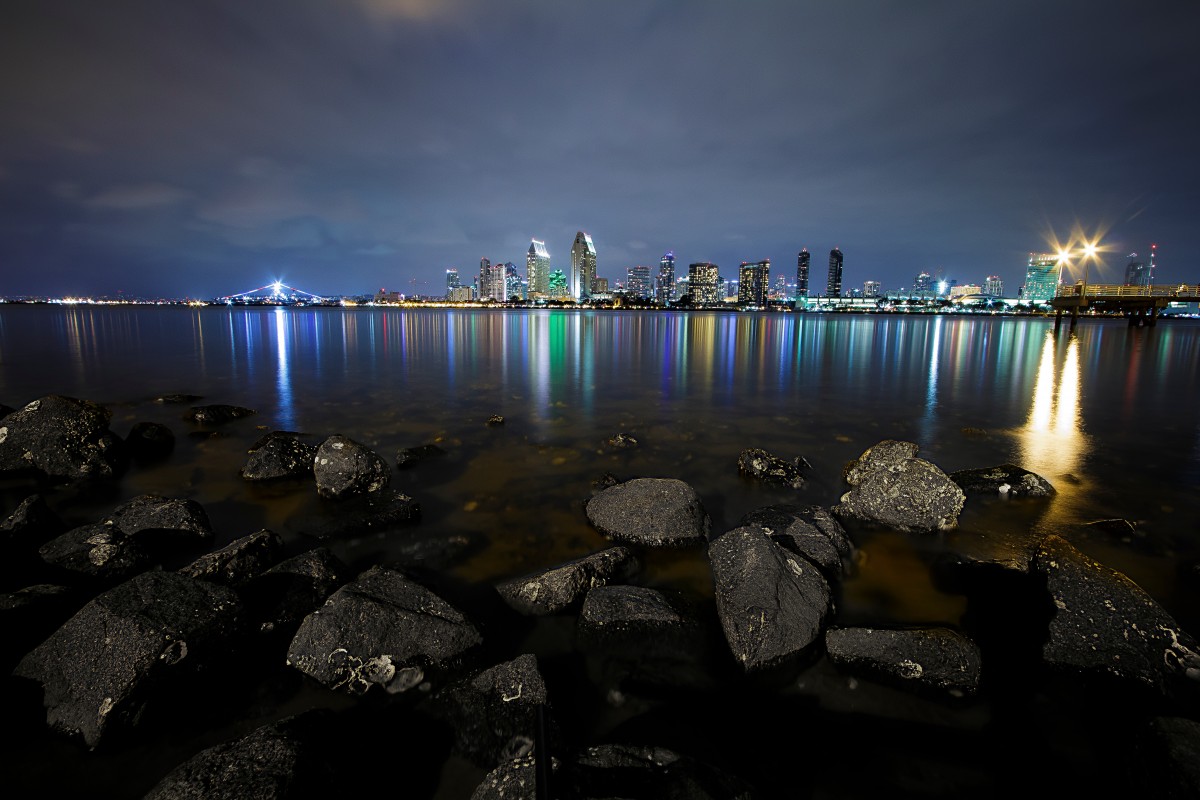
Tags: water, horizon, light, skyline, night, sunlight, morning, wave, dawn, cityscape, dusk, evening, reflection, darkness